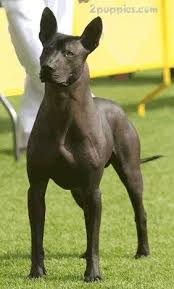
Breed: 220-n000069-Mexican_hairless